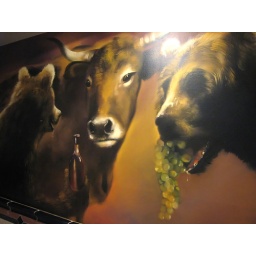
bears and cows having a party in the bathroom